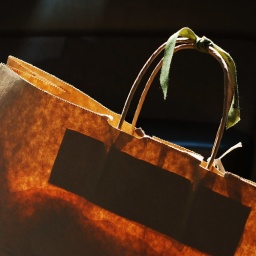
Light in a paper bag